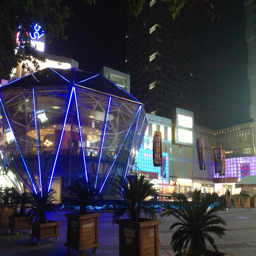
night time in the newly developed part of retail is a feature .